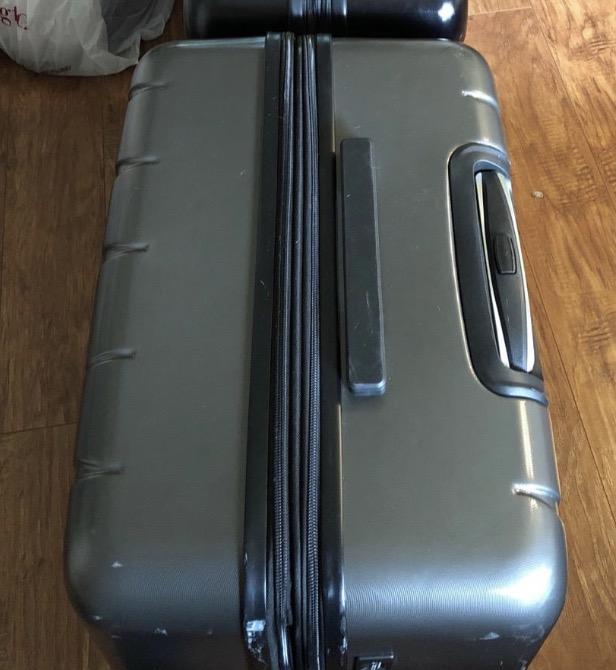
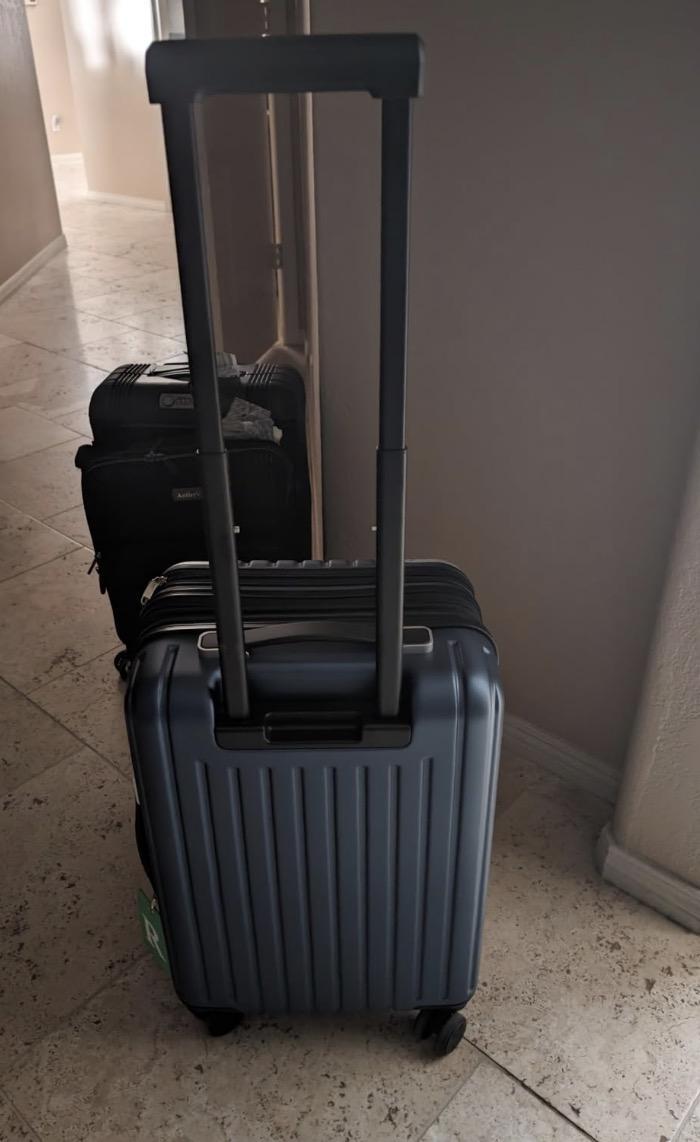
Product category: items_tea
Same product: no